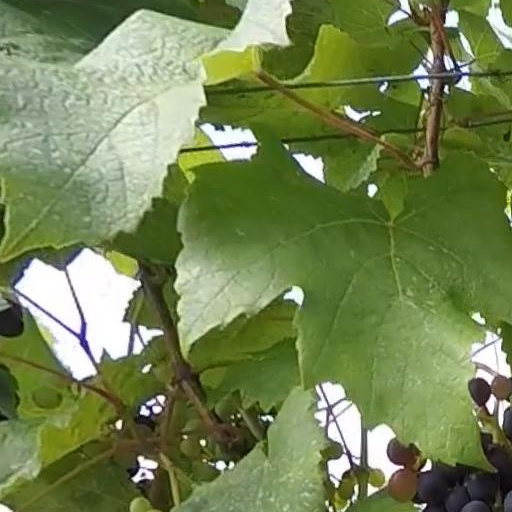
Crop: grape